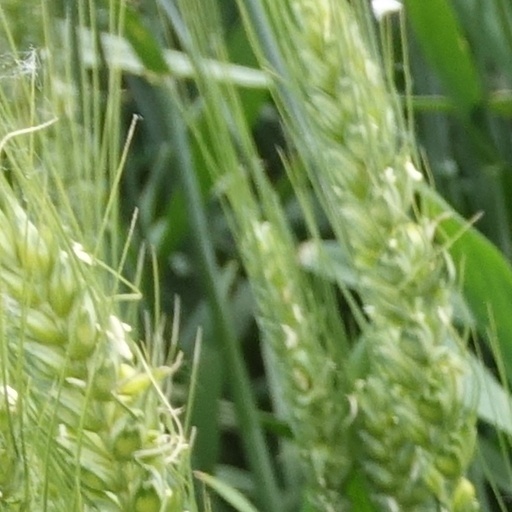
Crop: wheat